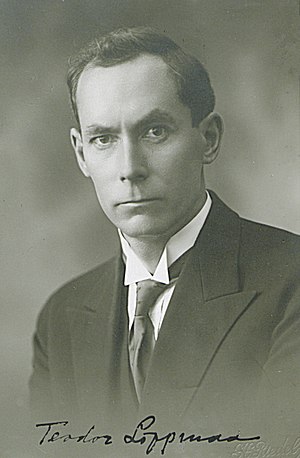
Teodor Lippmaa
Teodor Lippmaa var en estisk botaniker og plantegeograf.